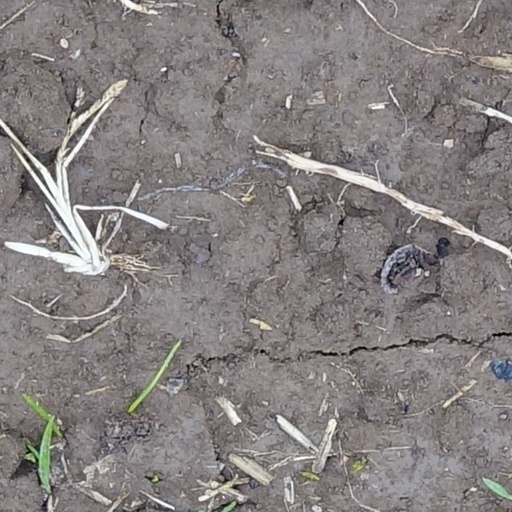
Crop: wheat